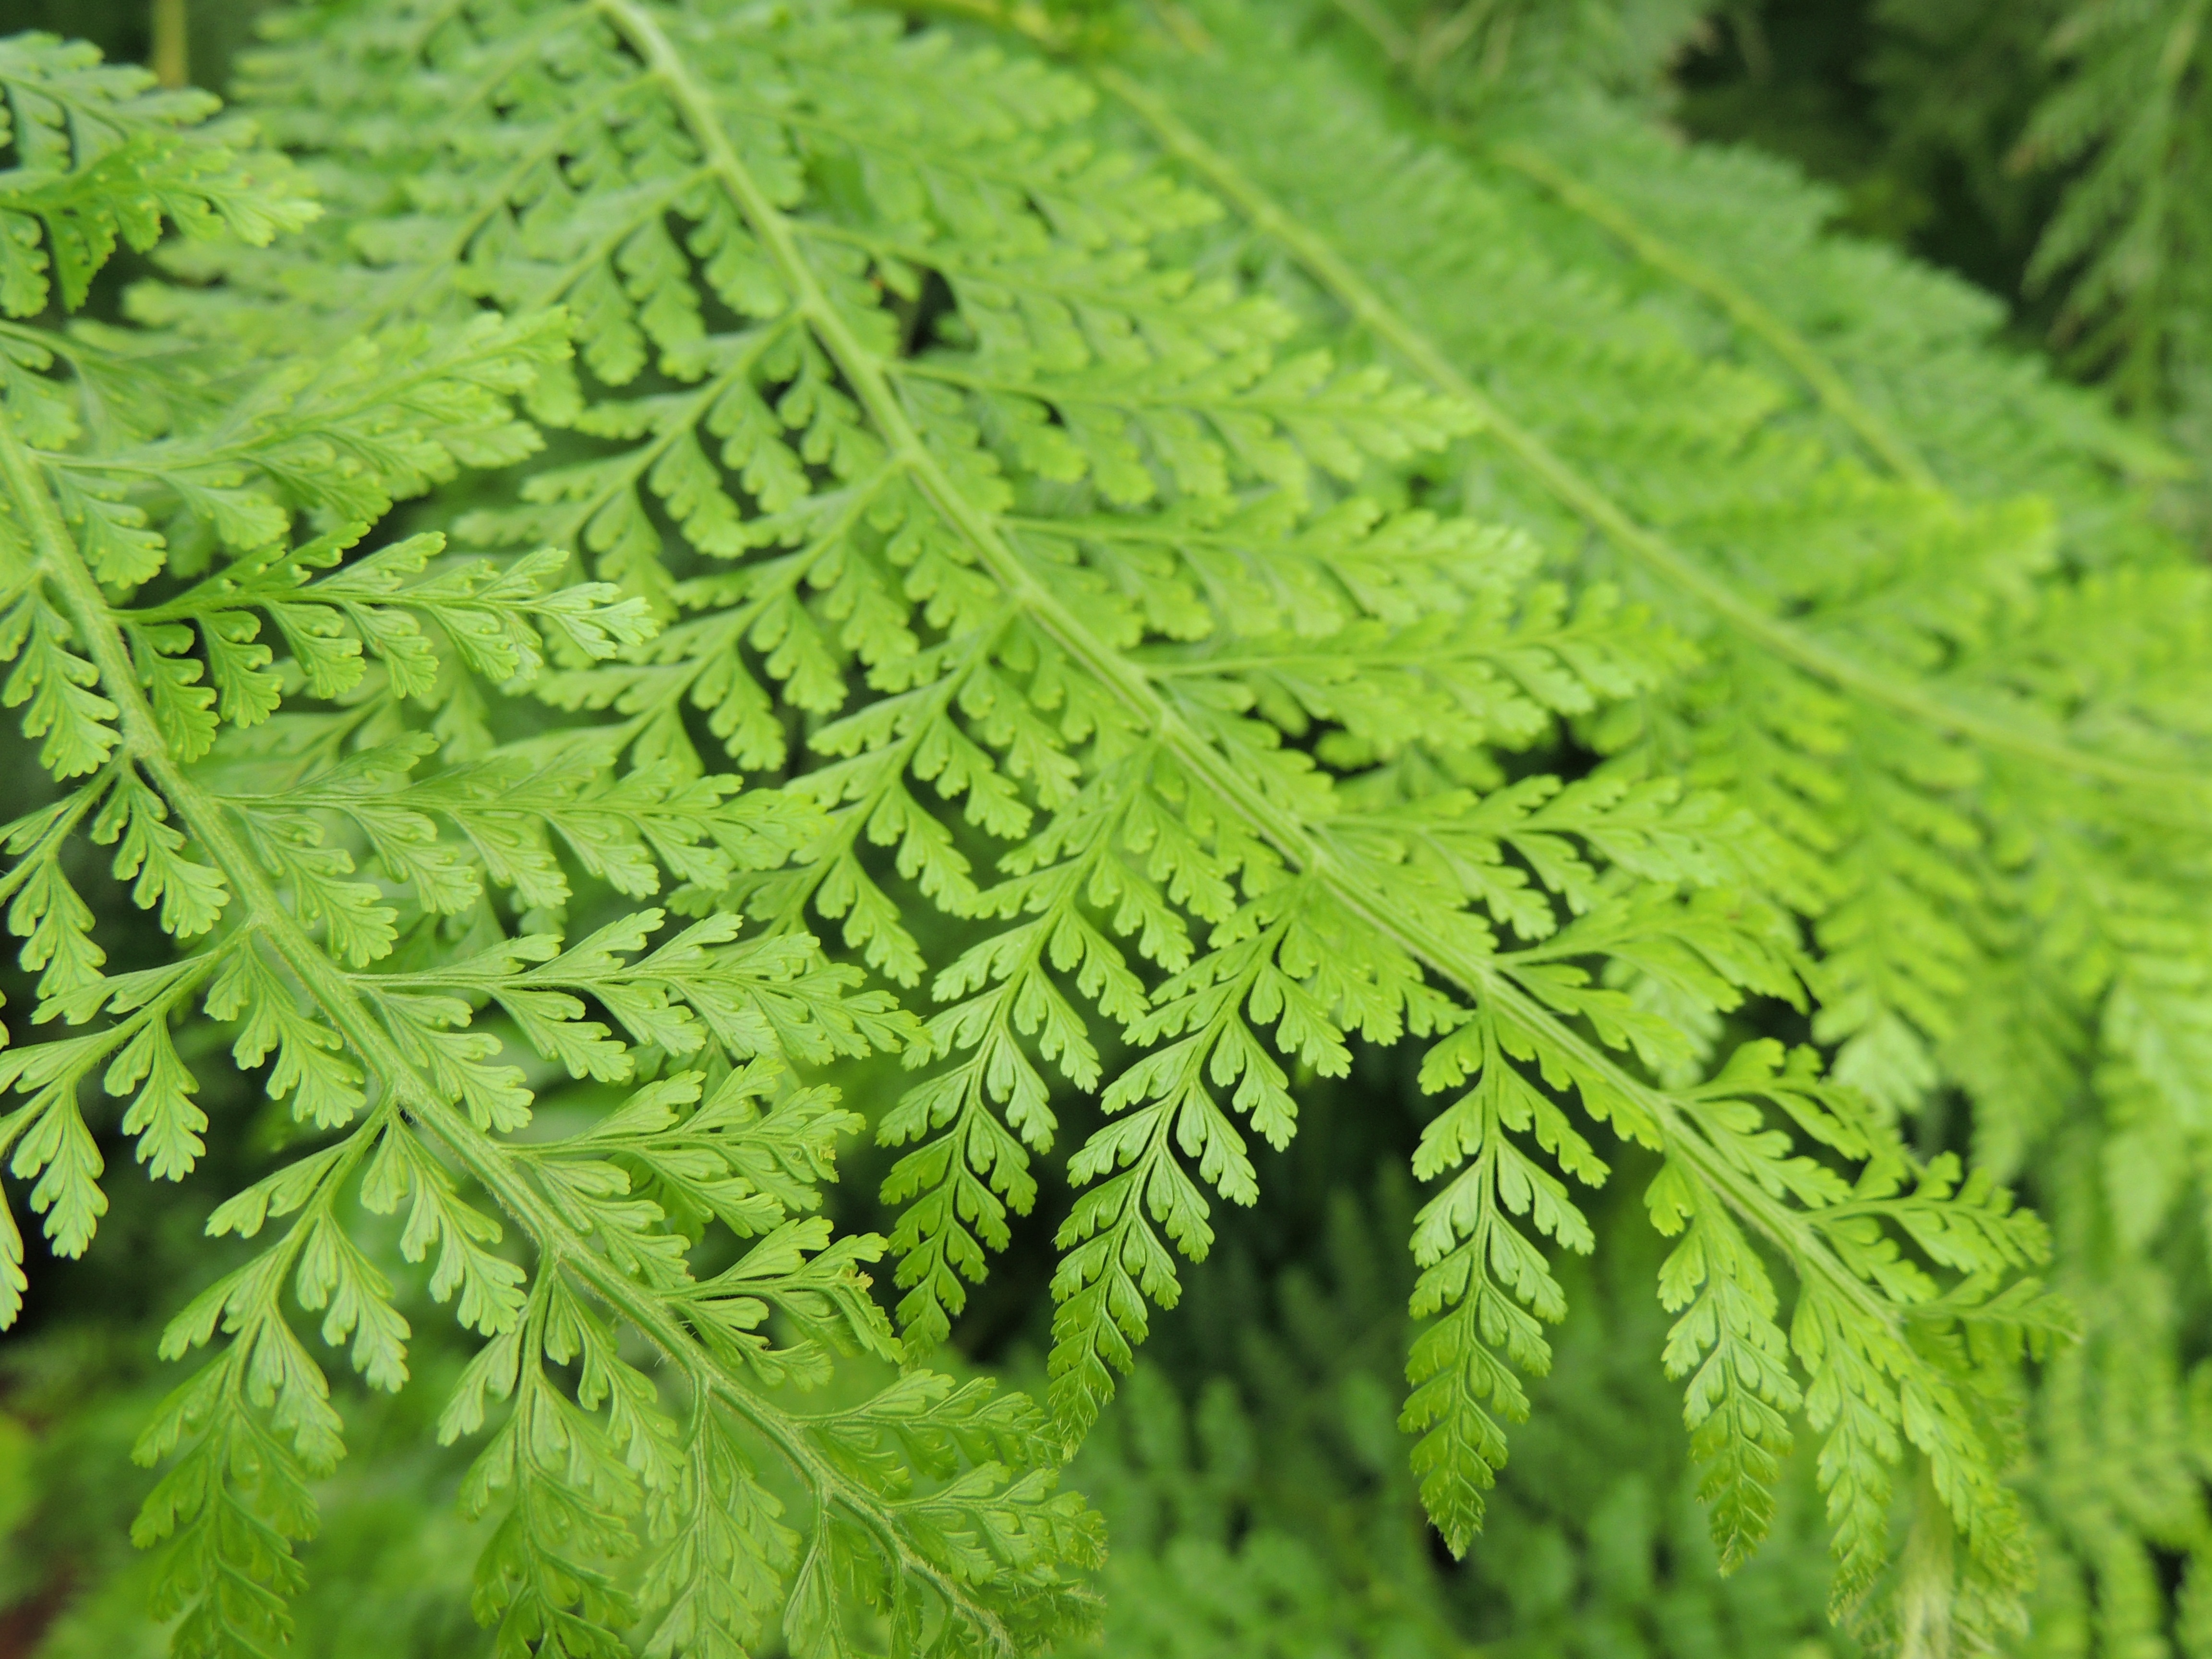
tree, nature, plant, leaf, flower, environment, foliage, green, herb, botany, garden, fern, vegetation, vegetables, rama, green leaves, green sheet, botanist, ramos, plant stem, land plant, ferns and horsetails, vascular plant, ostrich fern, folhinhas